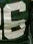
Number: 6